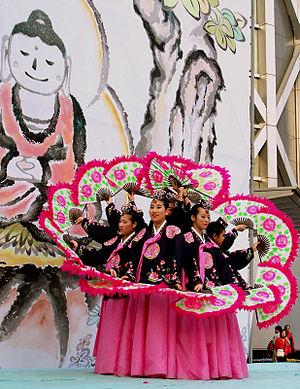
L'anniversaire de Siddhartha Gautama est une fête traditionnelle du bouddhisme. Au-delà de la seule célébration de la naissance du Bouddha historique, Vesak célèbre les trois grandes étapes de son existence : sa naissance, son éveil et sa mort.